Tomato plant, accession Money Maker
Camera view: horizontal (90 deg, fisheye); turntable rotation: 120 degrees
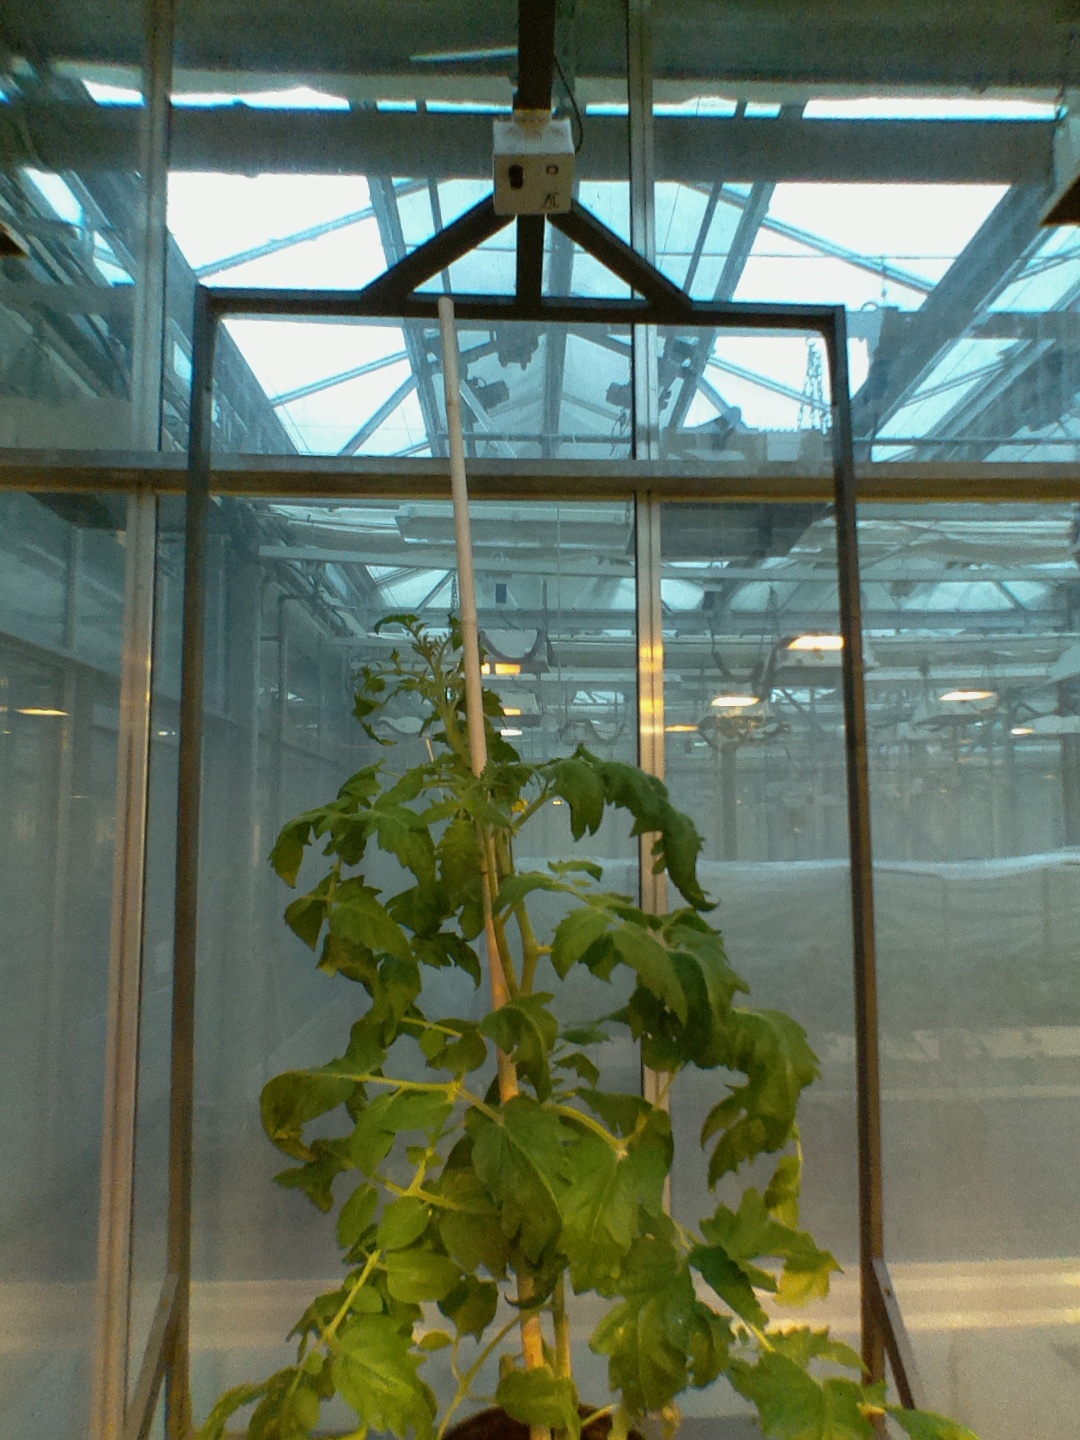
BBCH growth stage 65: Full flowering, 50%-60% of flowers open, first petals falling